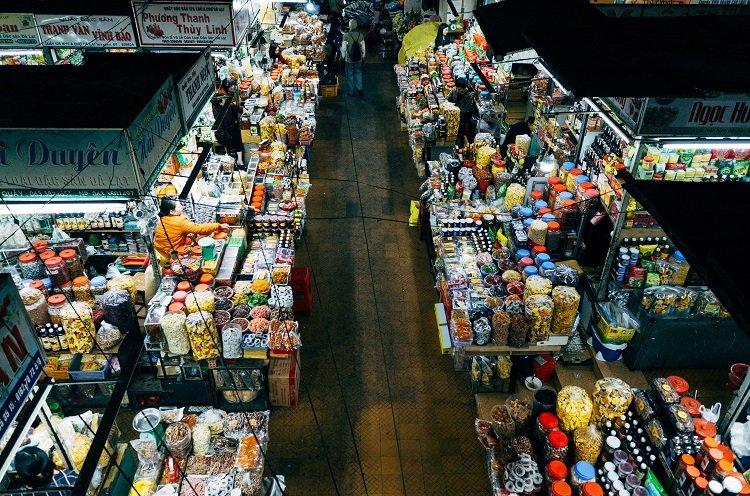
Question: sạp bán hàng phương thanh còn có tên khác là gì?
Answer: sạp thùy linh